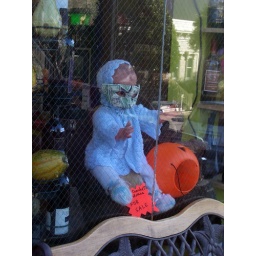
Creepy window display at the corner market near work